Night of the Auk

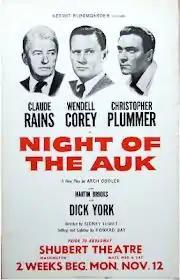
Original ad for Washington preview run, 1956

Night of the Auk is a 1956 Broadway drama in three acts written by Arch Oboler. It is a science fiction drama in blank verse about space travelers returning to Earth after the first Moon landing. The play was based on Oboler's radio play "Rocket from Manhattan", which aired as part of "Arch Oboler's Plays" in September 1945. "Night of the Auk" was published in book form in 1958.